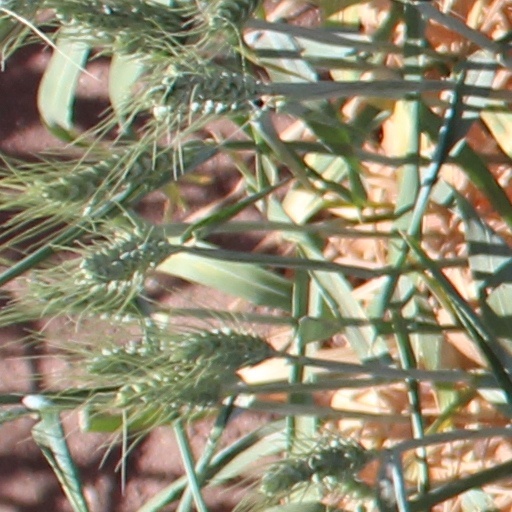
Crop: wheat